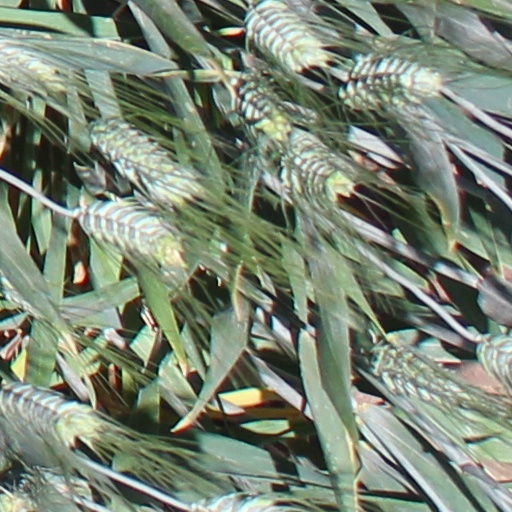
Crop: wheat